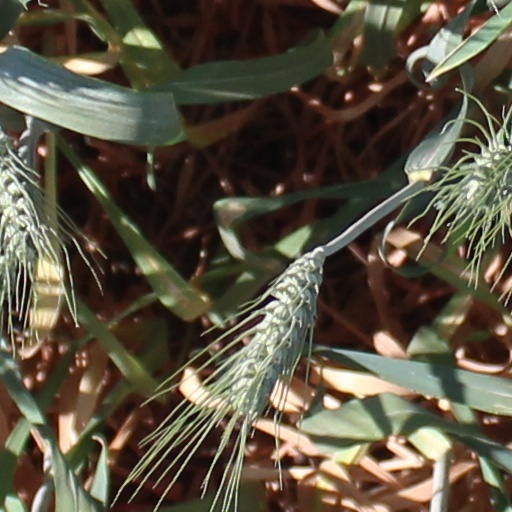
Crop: wheat